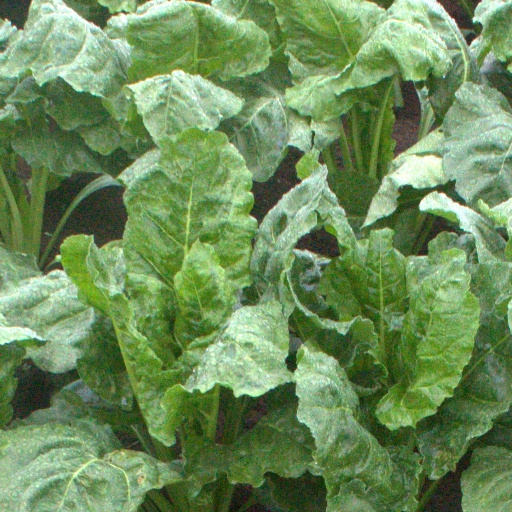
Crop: sugar beet